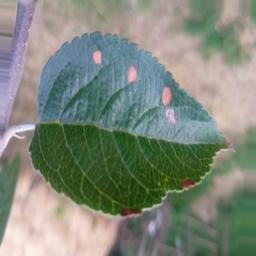
Label: Alternaria